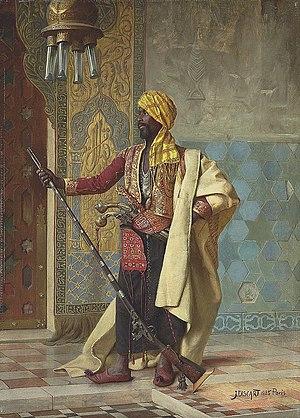
Jean Baptiste Discart né à Modène le 5 octobre 1855 et mort à Paris le 1ᵉʳ janvier 1940 est un graveur, peintre et dessinateur d'origine Austro-Hongroise et italienne, il travaille principalement en France et aux Pays-Bas, et en est venu à être identifié comme français. Outre des natures mortes, il a peint des tableaux orientalistes, ainsi que des portraits d'aristocrates néerlandais.